Ulf Palme

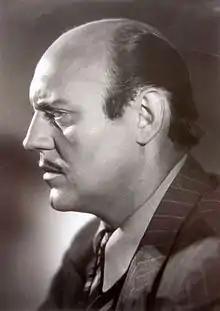

Ulf Henrik Palme (18 October 1920 – 12 May 1993) was a Swedish film actor. He was born in Stockholm and died in Ingarö.